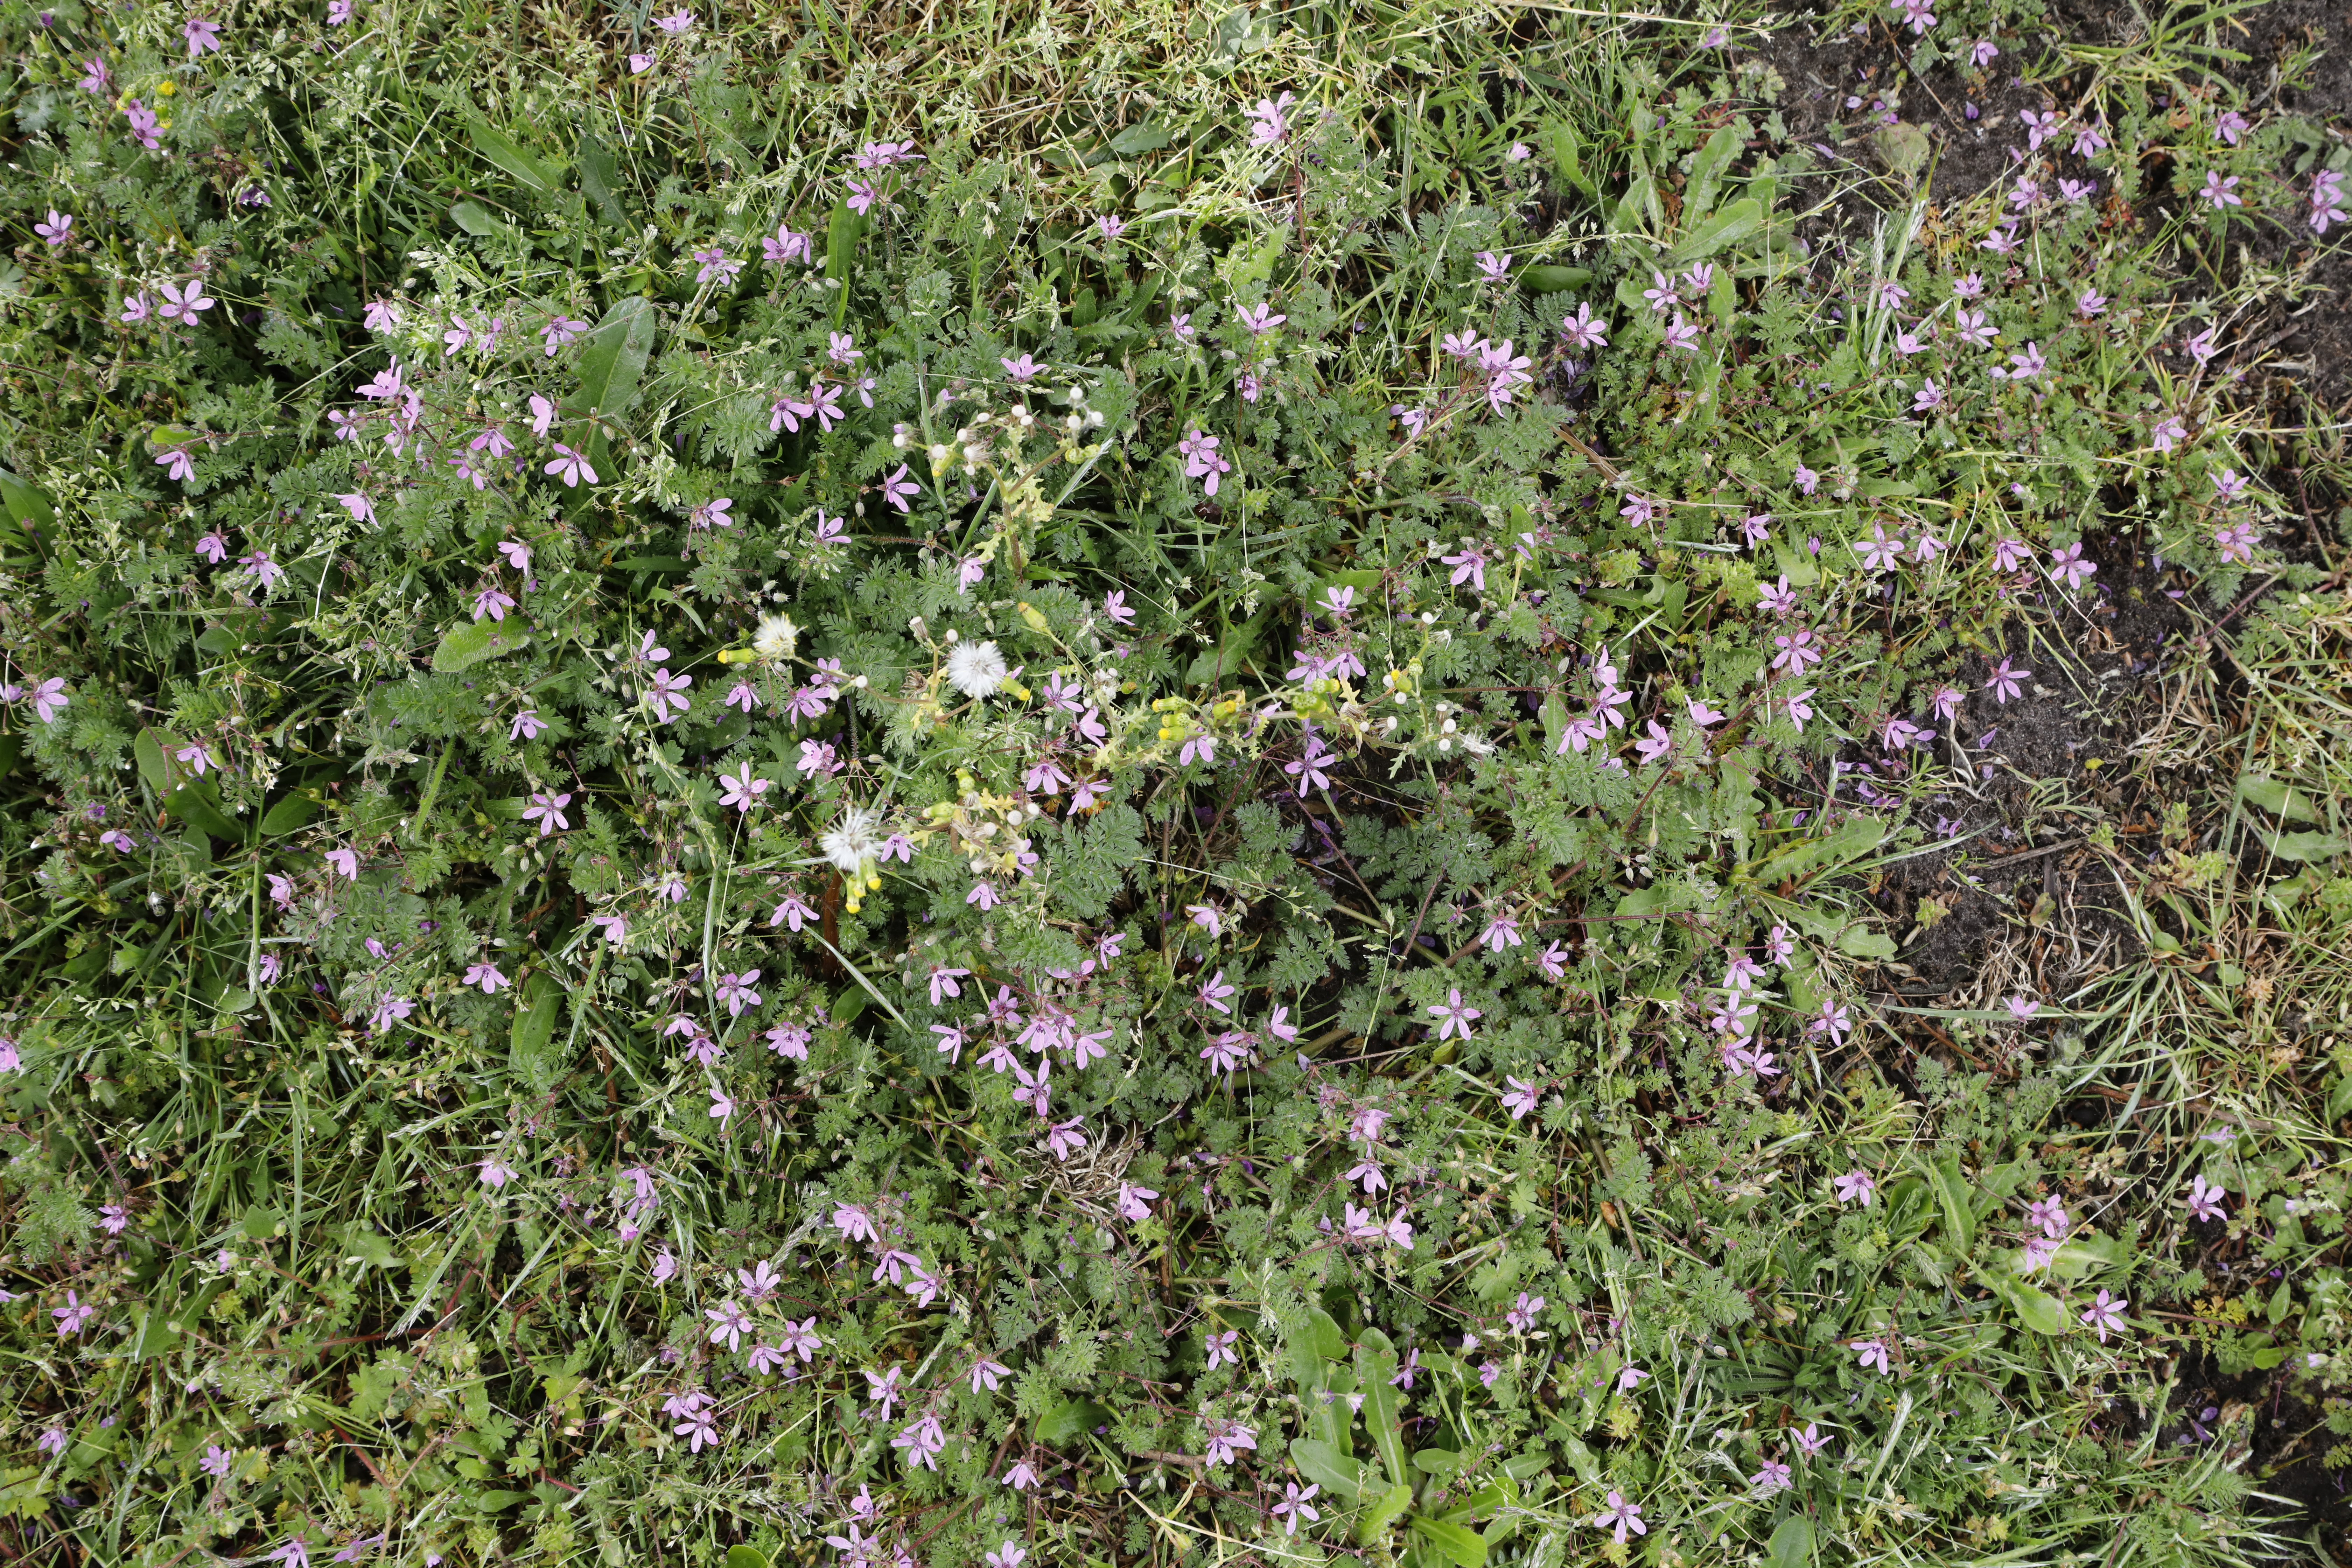
Plant species: Erodium cicutarium, Geranium molle